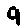
Label: 9